Leake family

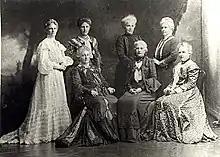
Leake sisters in 1904— "Standing L to R:" Blanche Kelsall, Jane Adam, Jessie Skinner, Constance Lodge. "Seated:" Lady Parker, Mary Parry, Rose Clifton.

A number of members of the Leake family were prominent and notable individuals in the Swan River Colony and the history of Perth, Western Australia – and the History of Western Australia.